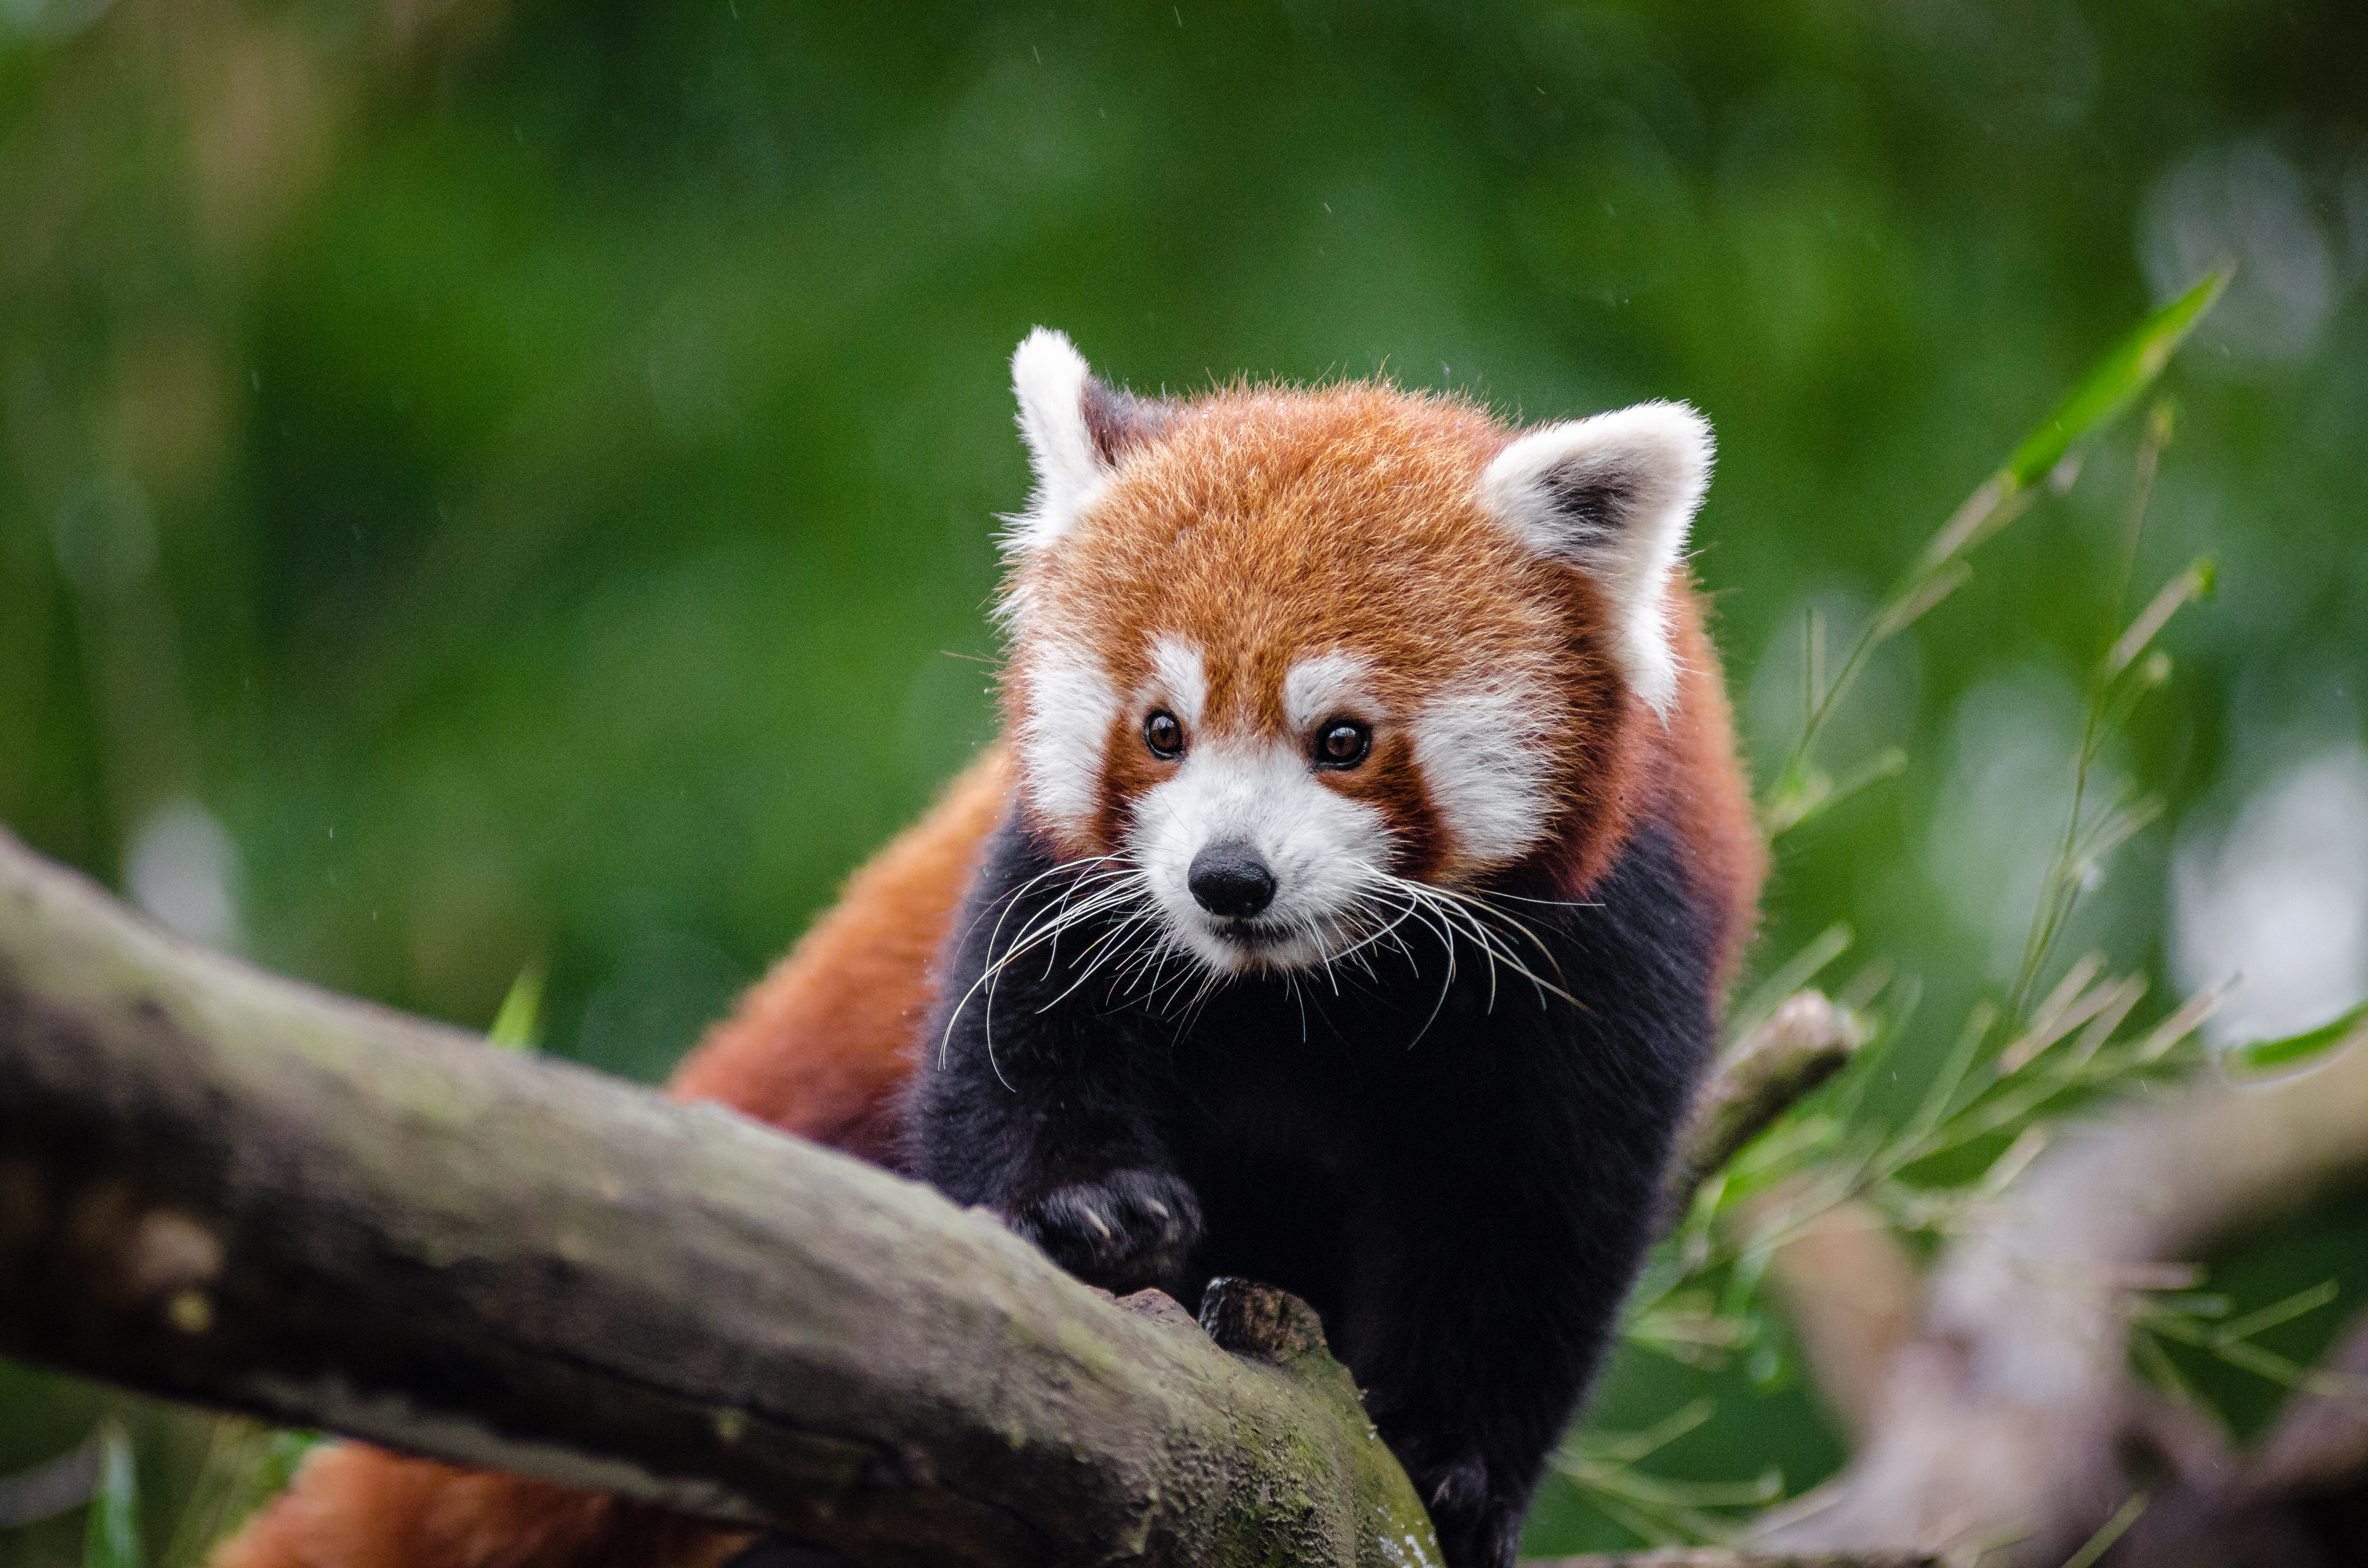
tree, nature, cold, winter, bokeh, vintage, sweet, feet, animal, cute, male, wildlife, zoo, fur, orange, young, green, high, red, foot, mammal, nikon, fauna, red panda, panda, 2015, face, nose, whiskers, paw, tail, animals, ears, endangered, vertebrate, germany, deutschland, natur, paws, tier, iso, ss, fell, grn, gesicht, baum, adorable, bamboo, d7000, roter, kleiner, niedlich, sues, suess, species, bedrohte, tierart, tierpark, jungtier, jung, ohren, schwanz, nase, bedroht, ailurus, fulgens, mozilla, firefox, wochenende, weekend, kalt, mnnlich, dog breed group